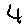
Label: 4